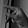
ASL letter: P